Surbiton railway station

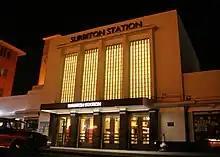
The main (front) entrance at night in August 2005

The London and Southampton Railway intended its line to go via Kingston but Kingston Corporation objected, fearing a harmful impact on their coaching trade, and the railway passed about south of the town with the first "Kingston" station opening in 1838 on the west side of Ewell Road. In either 1840 or in 1845 it was resited west to Surbiton, then little more than a farm. The Hampton Court Branch was built in 1849, the New Guildford Line which diverges at the same point opened in 1885.